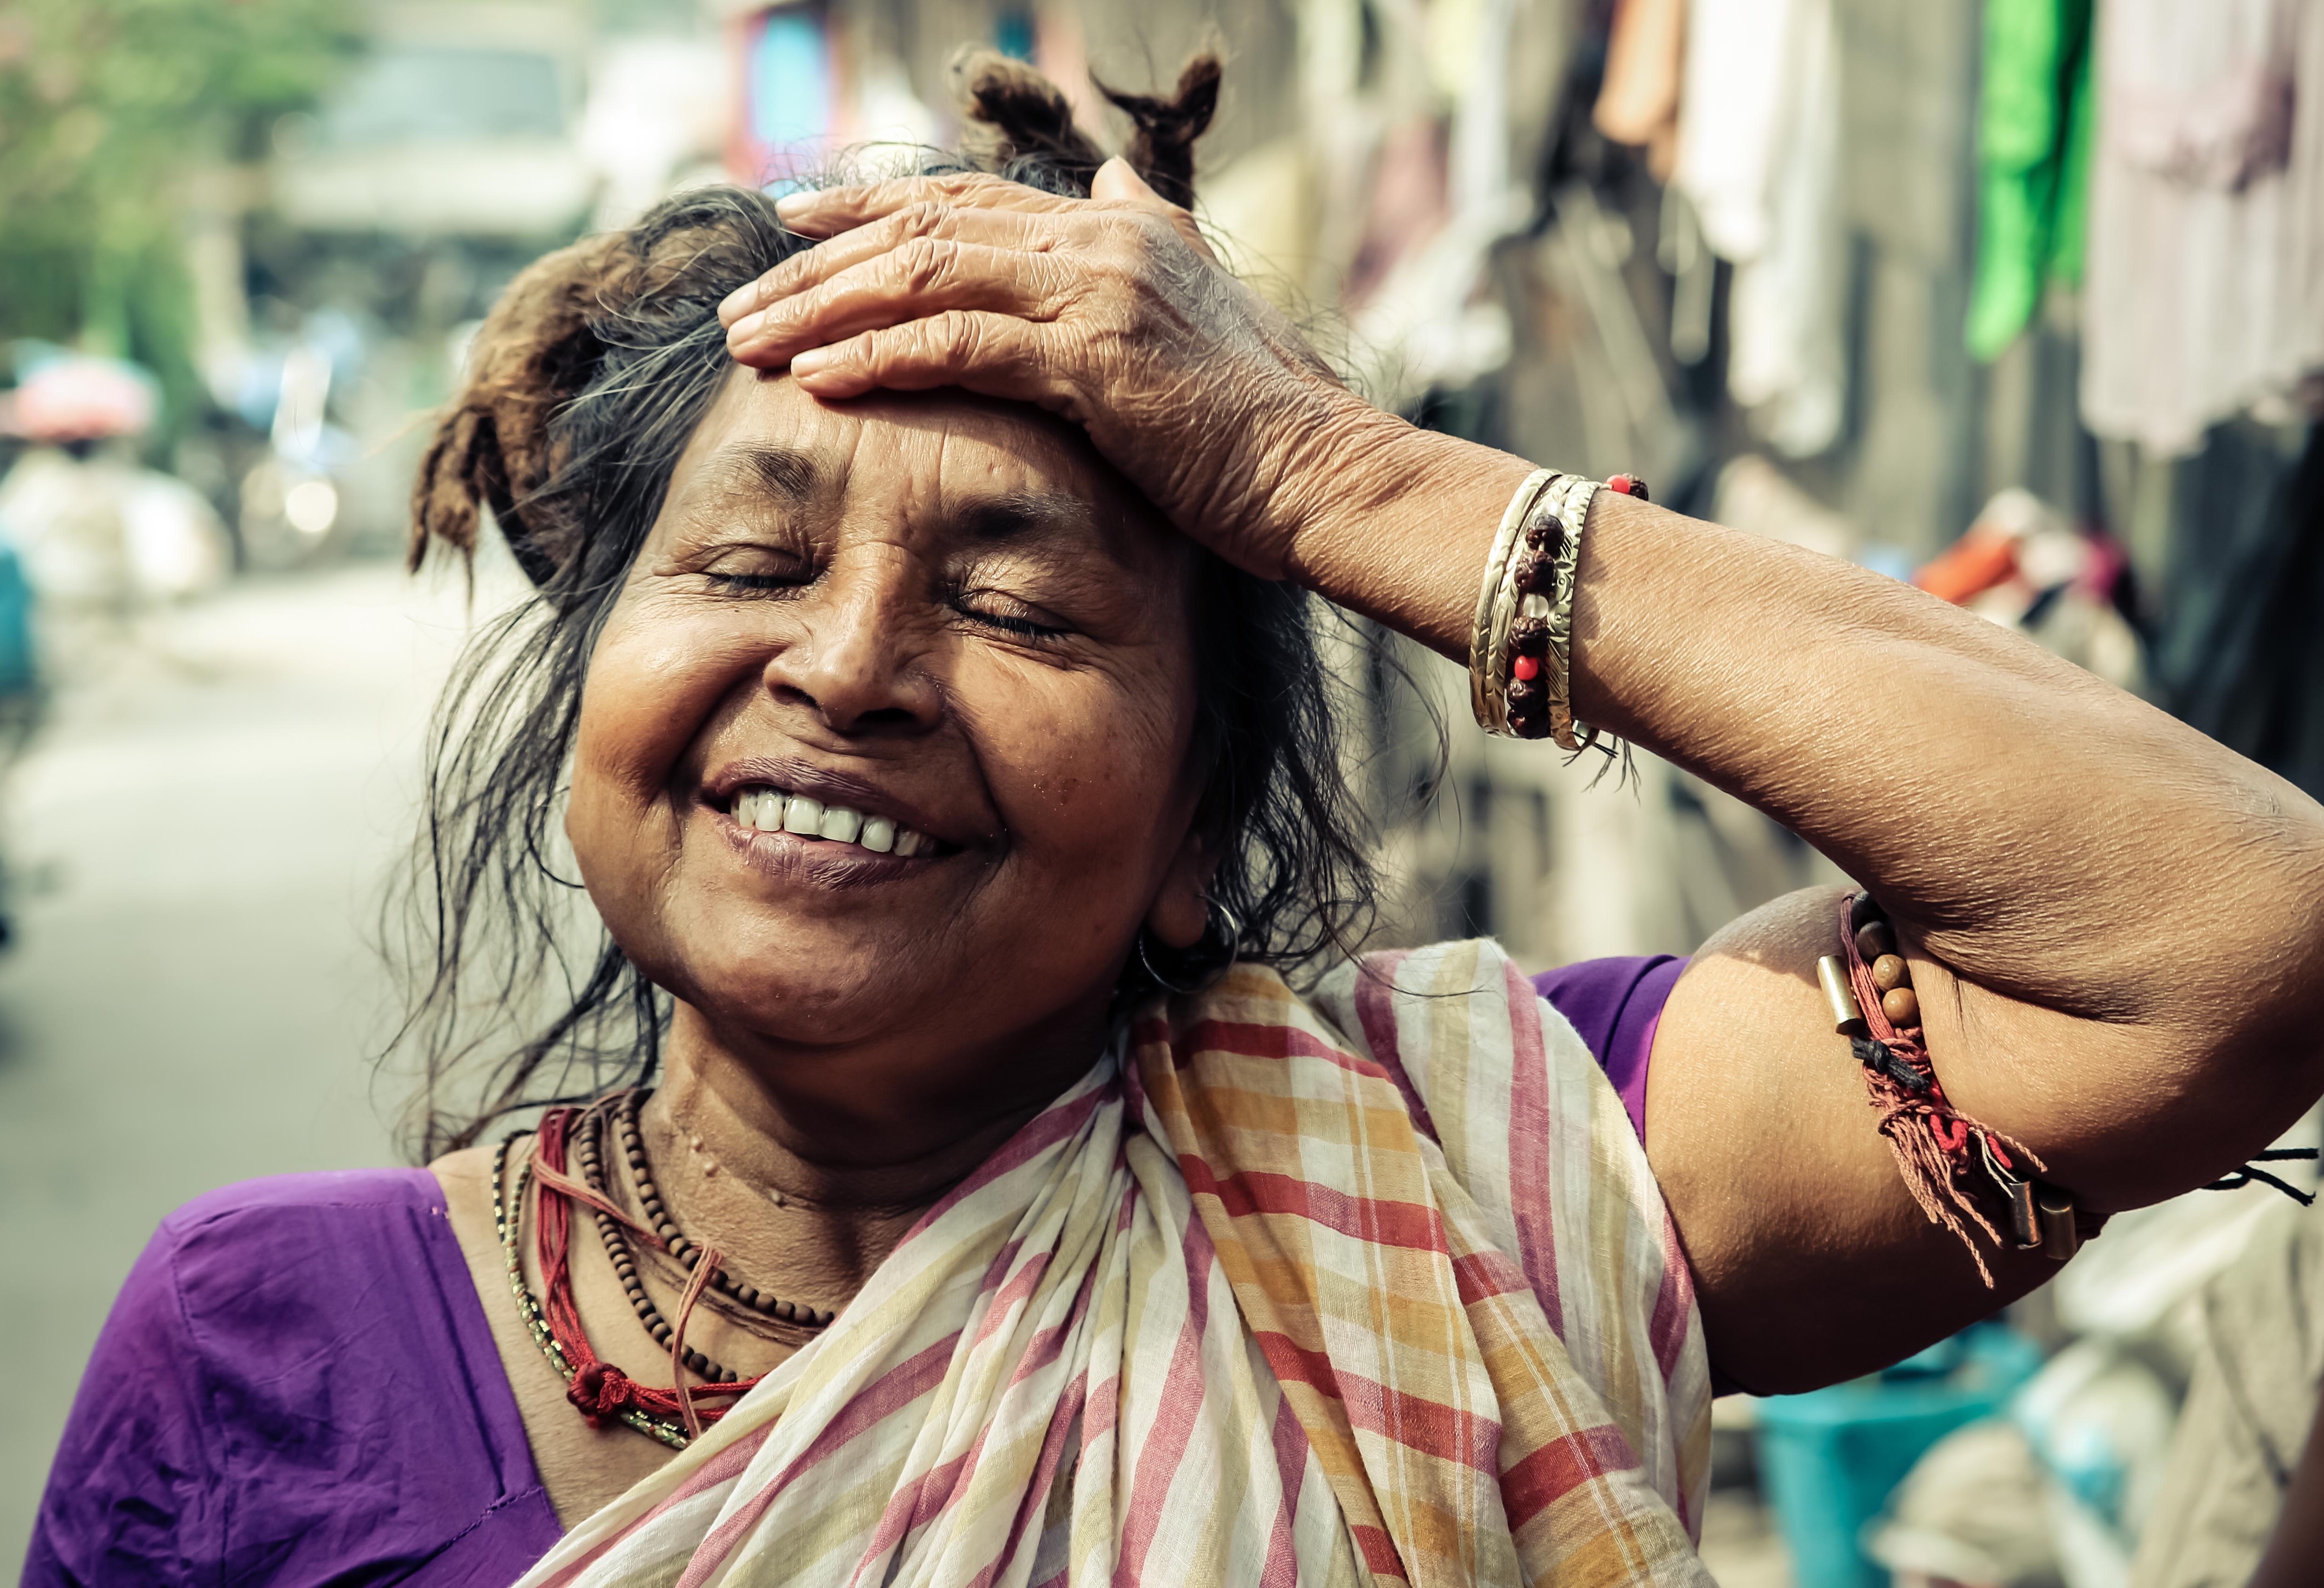
man, person, people, woman, photography, portrait, color, child, facial expression, smile, tribe, temple, head, photograph, beauty